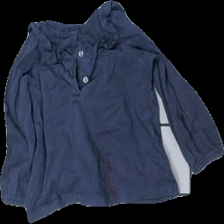
View: back
Type: Top
Category: Children
Brand: Newbie (Kappahl)
Colors: Blue
Material: 100% cotton
Cut: Regular, C-collar
Size: 80
Season: All
Holes: Minor
Damage: hole
Damage location: bottom center
Damage 2: stained
Damage 2 location: bottom center
Price range: <50
Recommended usage: Export
Comment: washed out